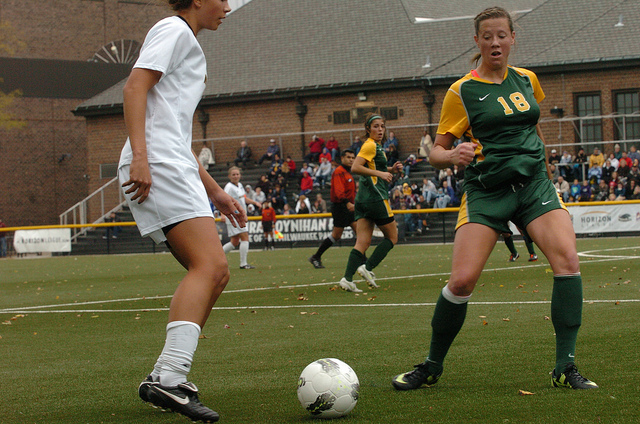
nữ cầu thủ áo xanh vàng đang theo dõi chuyển dộng của nữ cầu thủ áo trắng